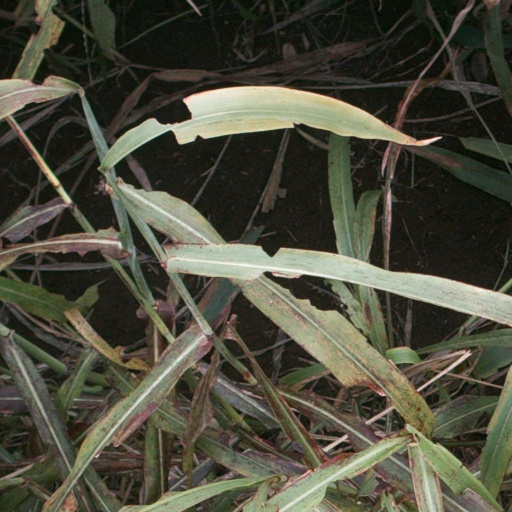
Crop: sorghum